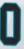
Number: 0